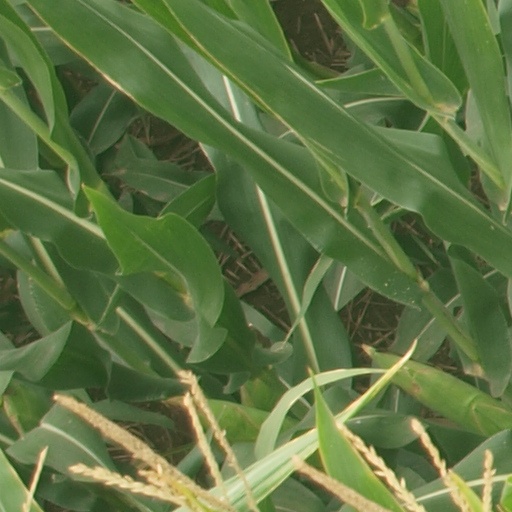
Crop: maize; corn